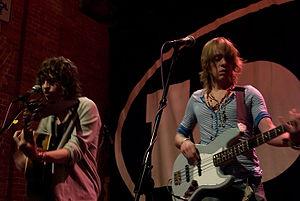
Max Rafferty était le bassiste du populaire groupe d'indie rock anglais The Kooks. Avant de rejoindre le groupe, il habitait et est allé à l'école de Bridgnorth, dans le Shropshire en Angleterre.